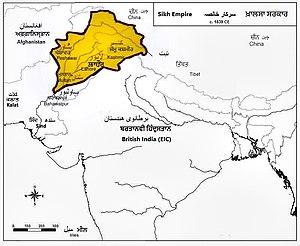
L’Empire sikh était un empire du sous-continent indien, dont la souveraineté s'étendait sur le Penjab entre 1799 et 1849. Il fut fondé par les Khālsā, un ordre chevaleresque des Sikhs, sous la gouvernance du prince Ranjît Singh. Il trouve ses origines dans le déclin de l'empire moghol.